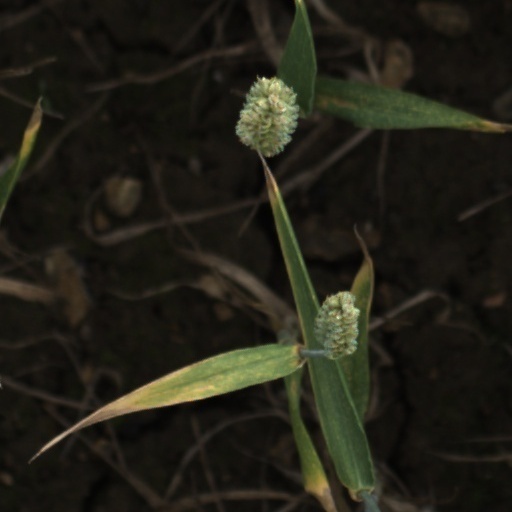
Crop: wheat